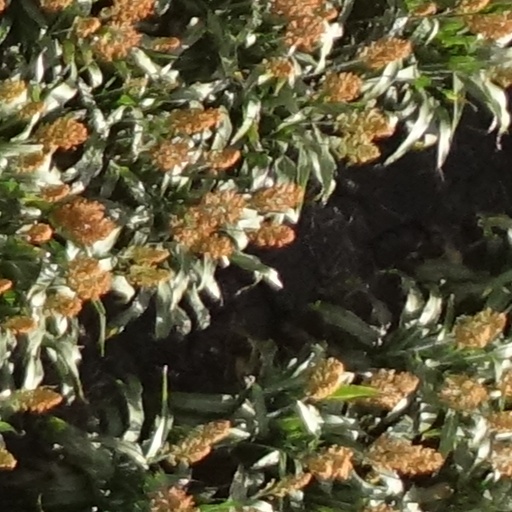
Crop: sorghum